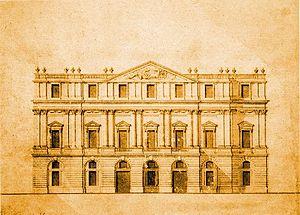
La Scala de Milan, en italien Teatro alla Scala à Milan, datant de 1778, est un théâtre d'opéra italien.
Giuseppe Piermarini est un ingénieur et l'un des principaux architectes italiens du XVIIIᵉ et début du XIXᵉ siècle.
25 janvier : Roland, opéra de Niccolo Puccini qui le transforme en champion des anti-gluckistes.